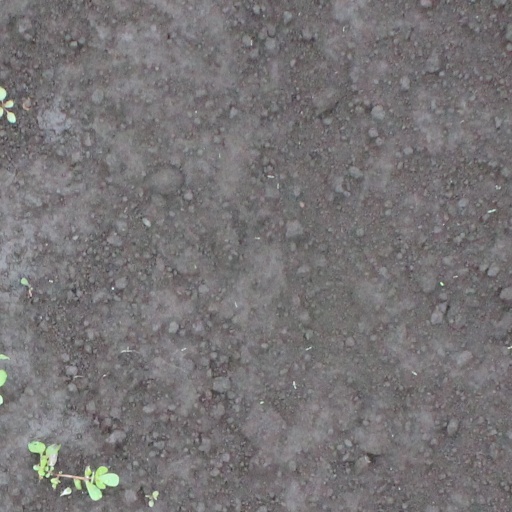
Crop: soybean